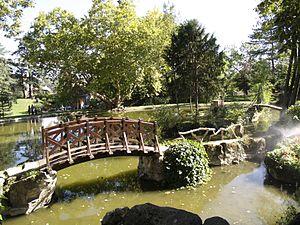
Le Parc du Manoir à Grigny